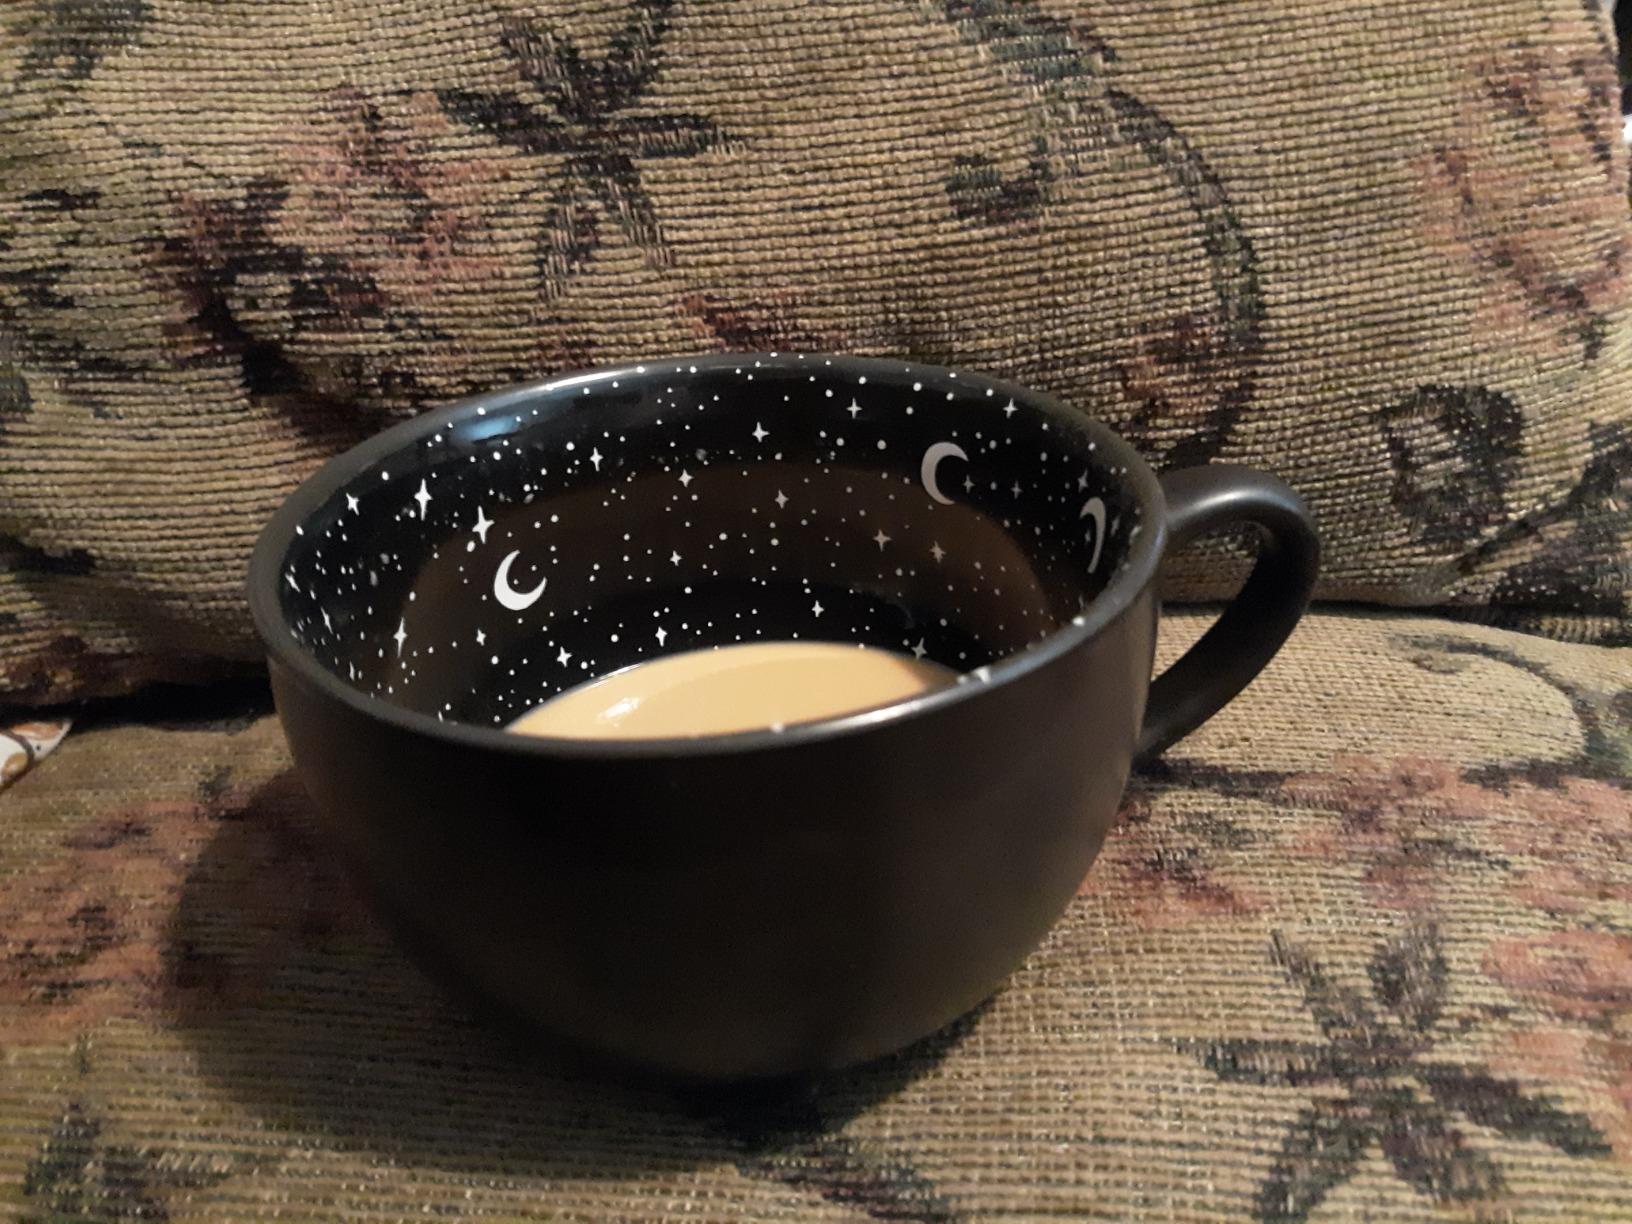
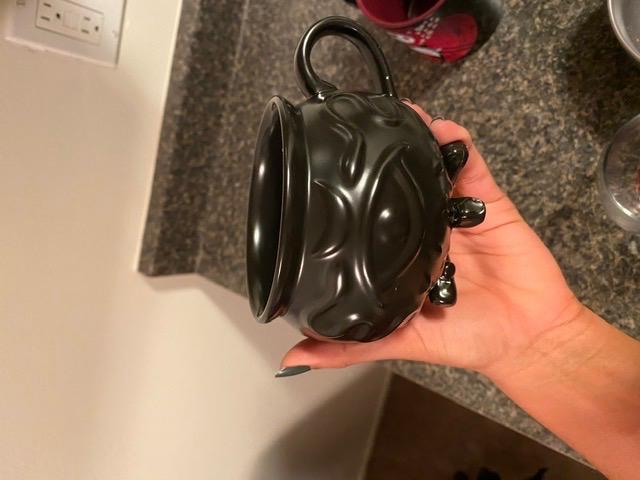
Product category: items_mug
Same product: no